Alexander Shustitskiy

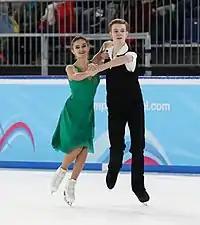
Tyutyunina/Shustitskiy at the 2020 Winter Youth Olympics

Tyutyunina/Shustitskiy received their first Junior Grand Prix assignments, their first international appearances since a fifth-place finish at the 2017 Santa Claus Cup. At their first event in Latvia, they were fourth after the rhythm dance but placed third in the free dance to move up to third overall, narrowly winning the bronze medal by 0.67 points over Canada's Natalie D'Alessandro / Bruce Waddell. Tyutyunina/Shustitskiy were the silver medalists at their second event, JGP Croatia, nearly 15 points behind champions Maria Kazakova / Georgy Reviya of Georgia, who had also placed ahead of them in Latvia. Their results qualified them as first alternates to the 2019–20 Junior Grand Prix Final.